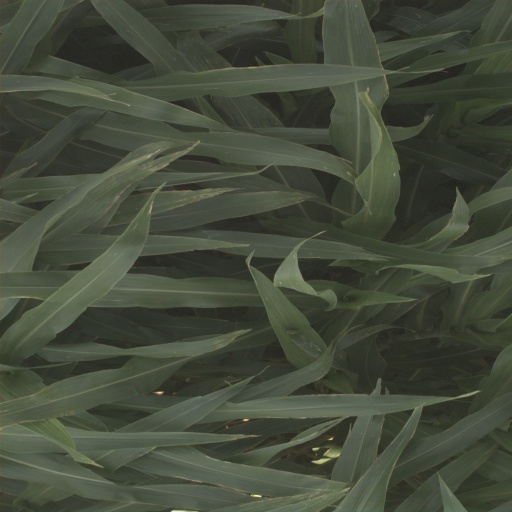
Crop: sorghum